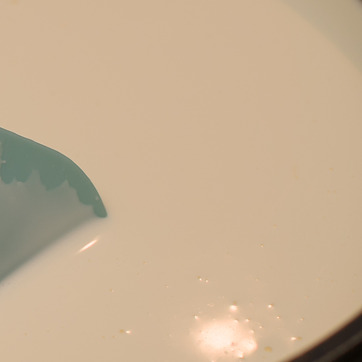
Material: food